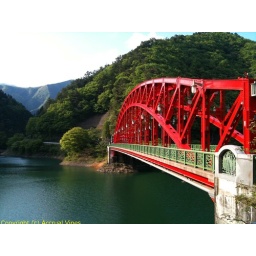
Fell in love with this red bridge close to Okutama lake in Tokyo, Japan